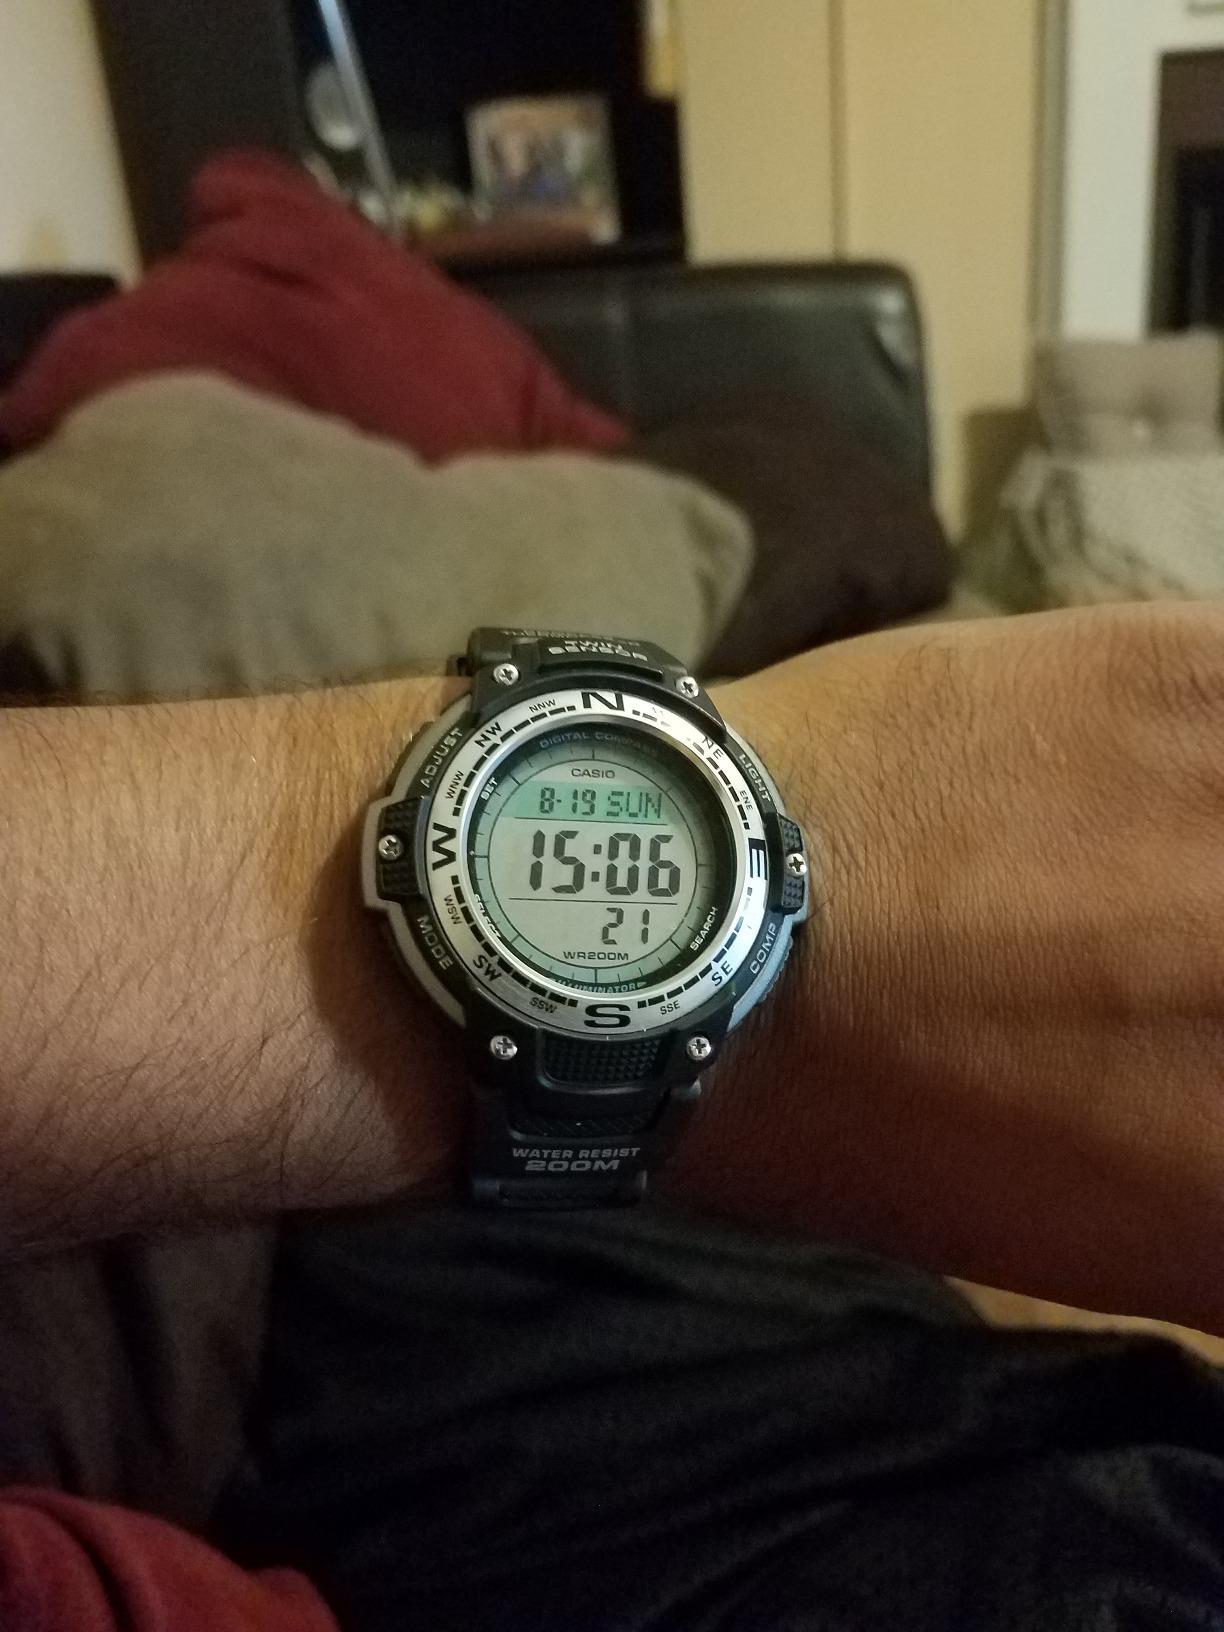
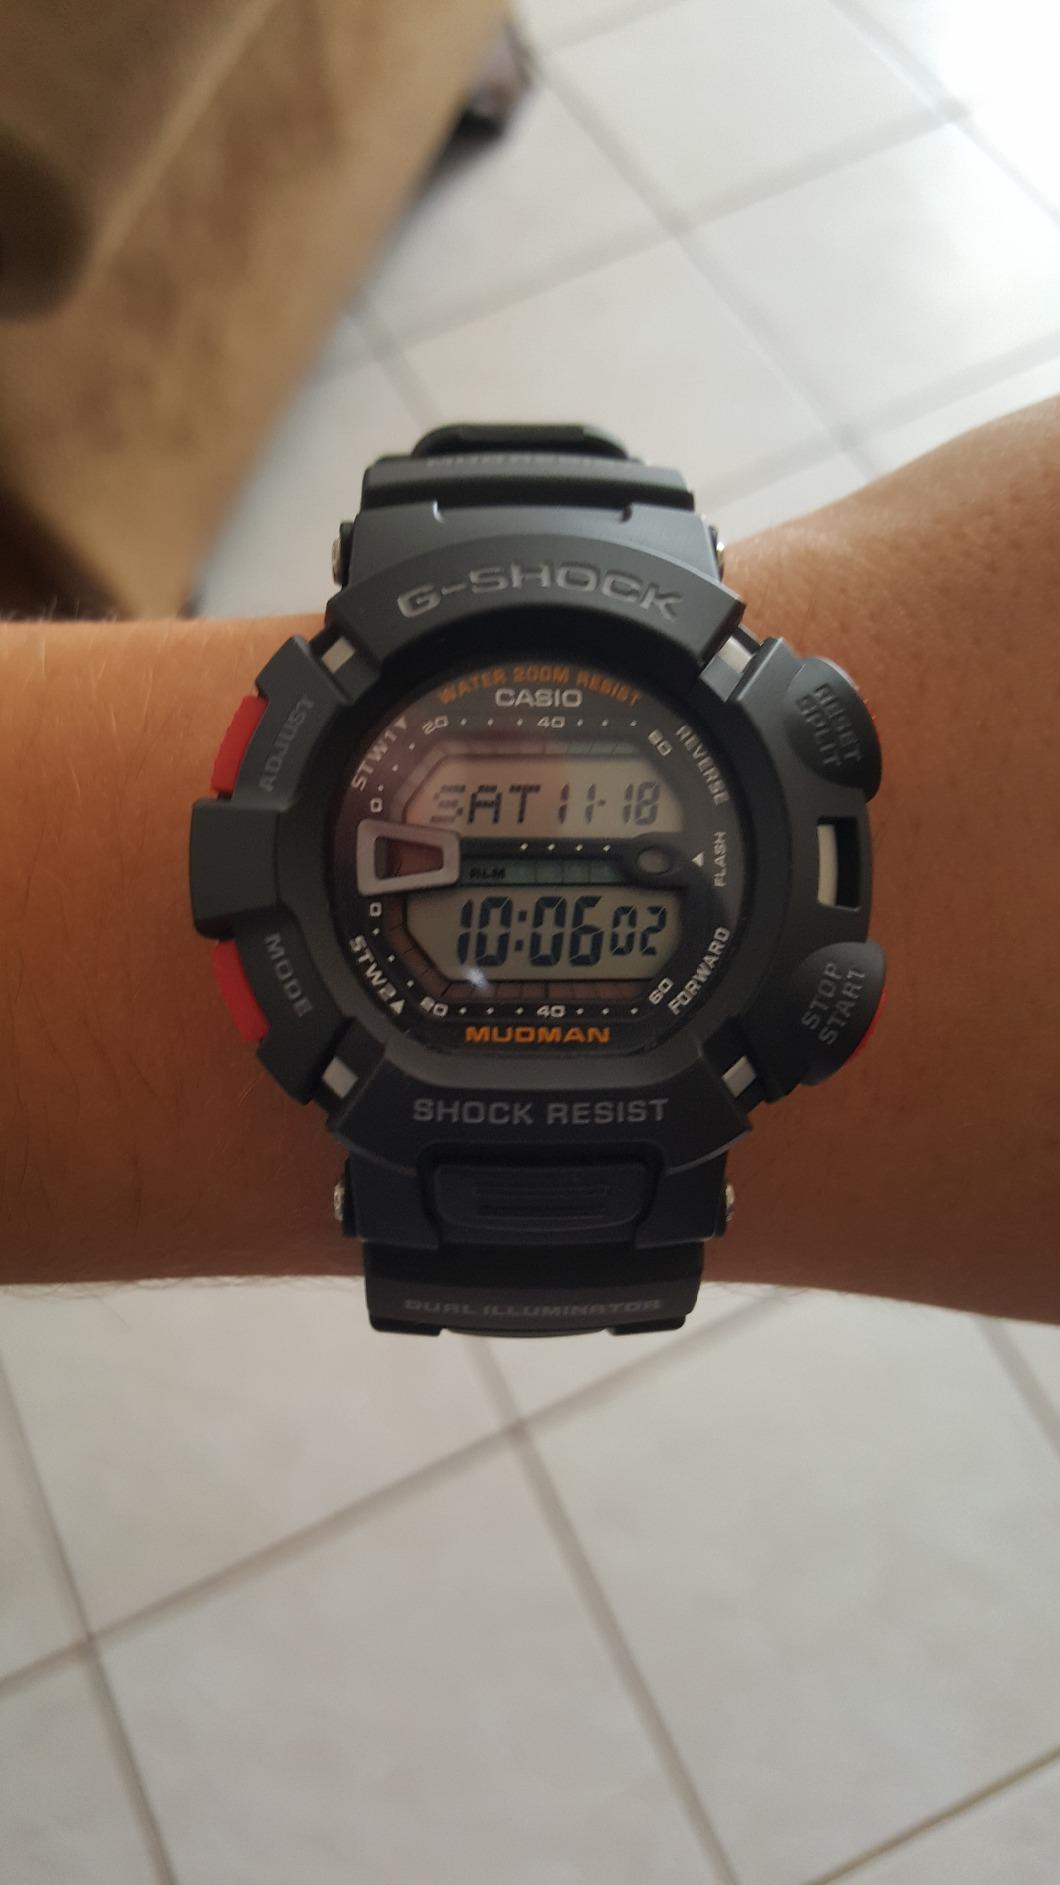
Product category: accessories_watch
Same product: no